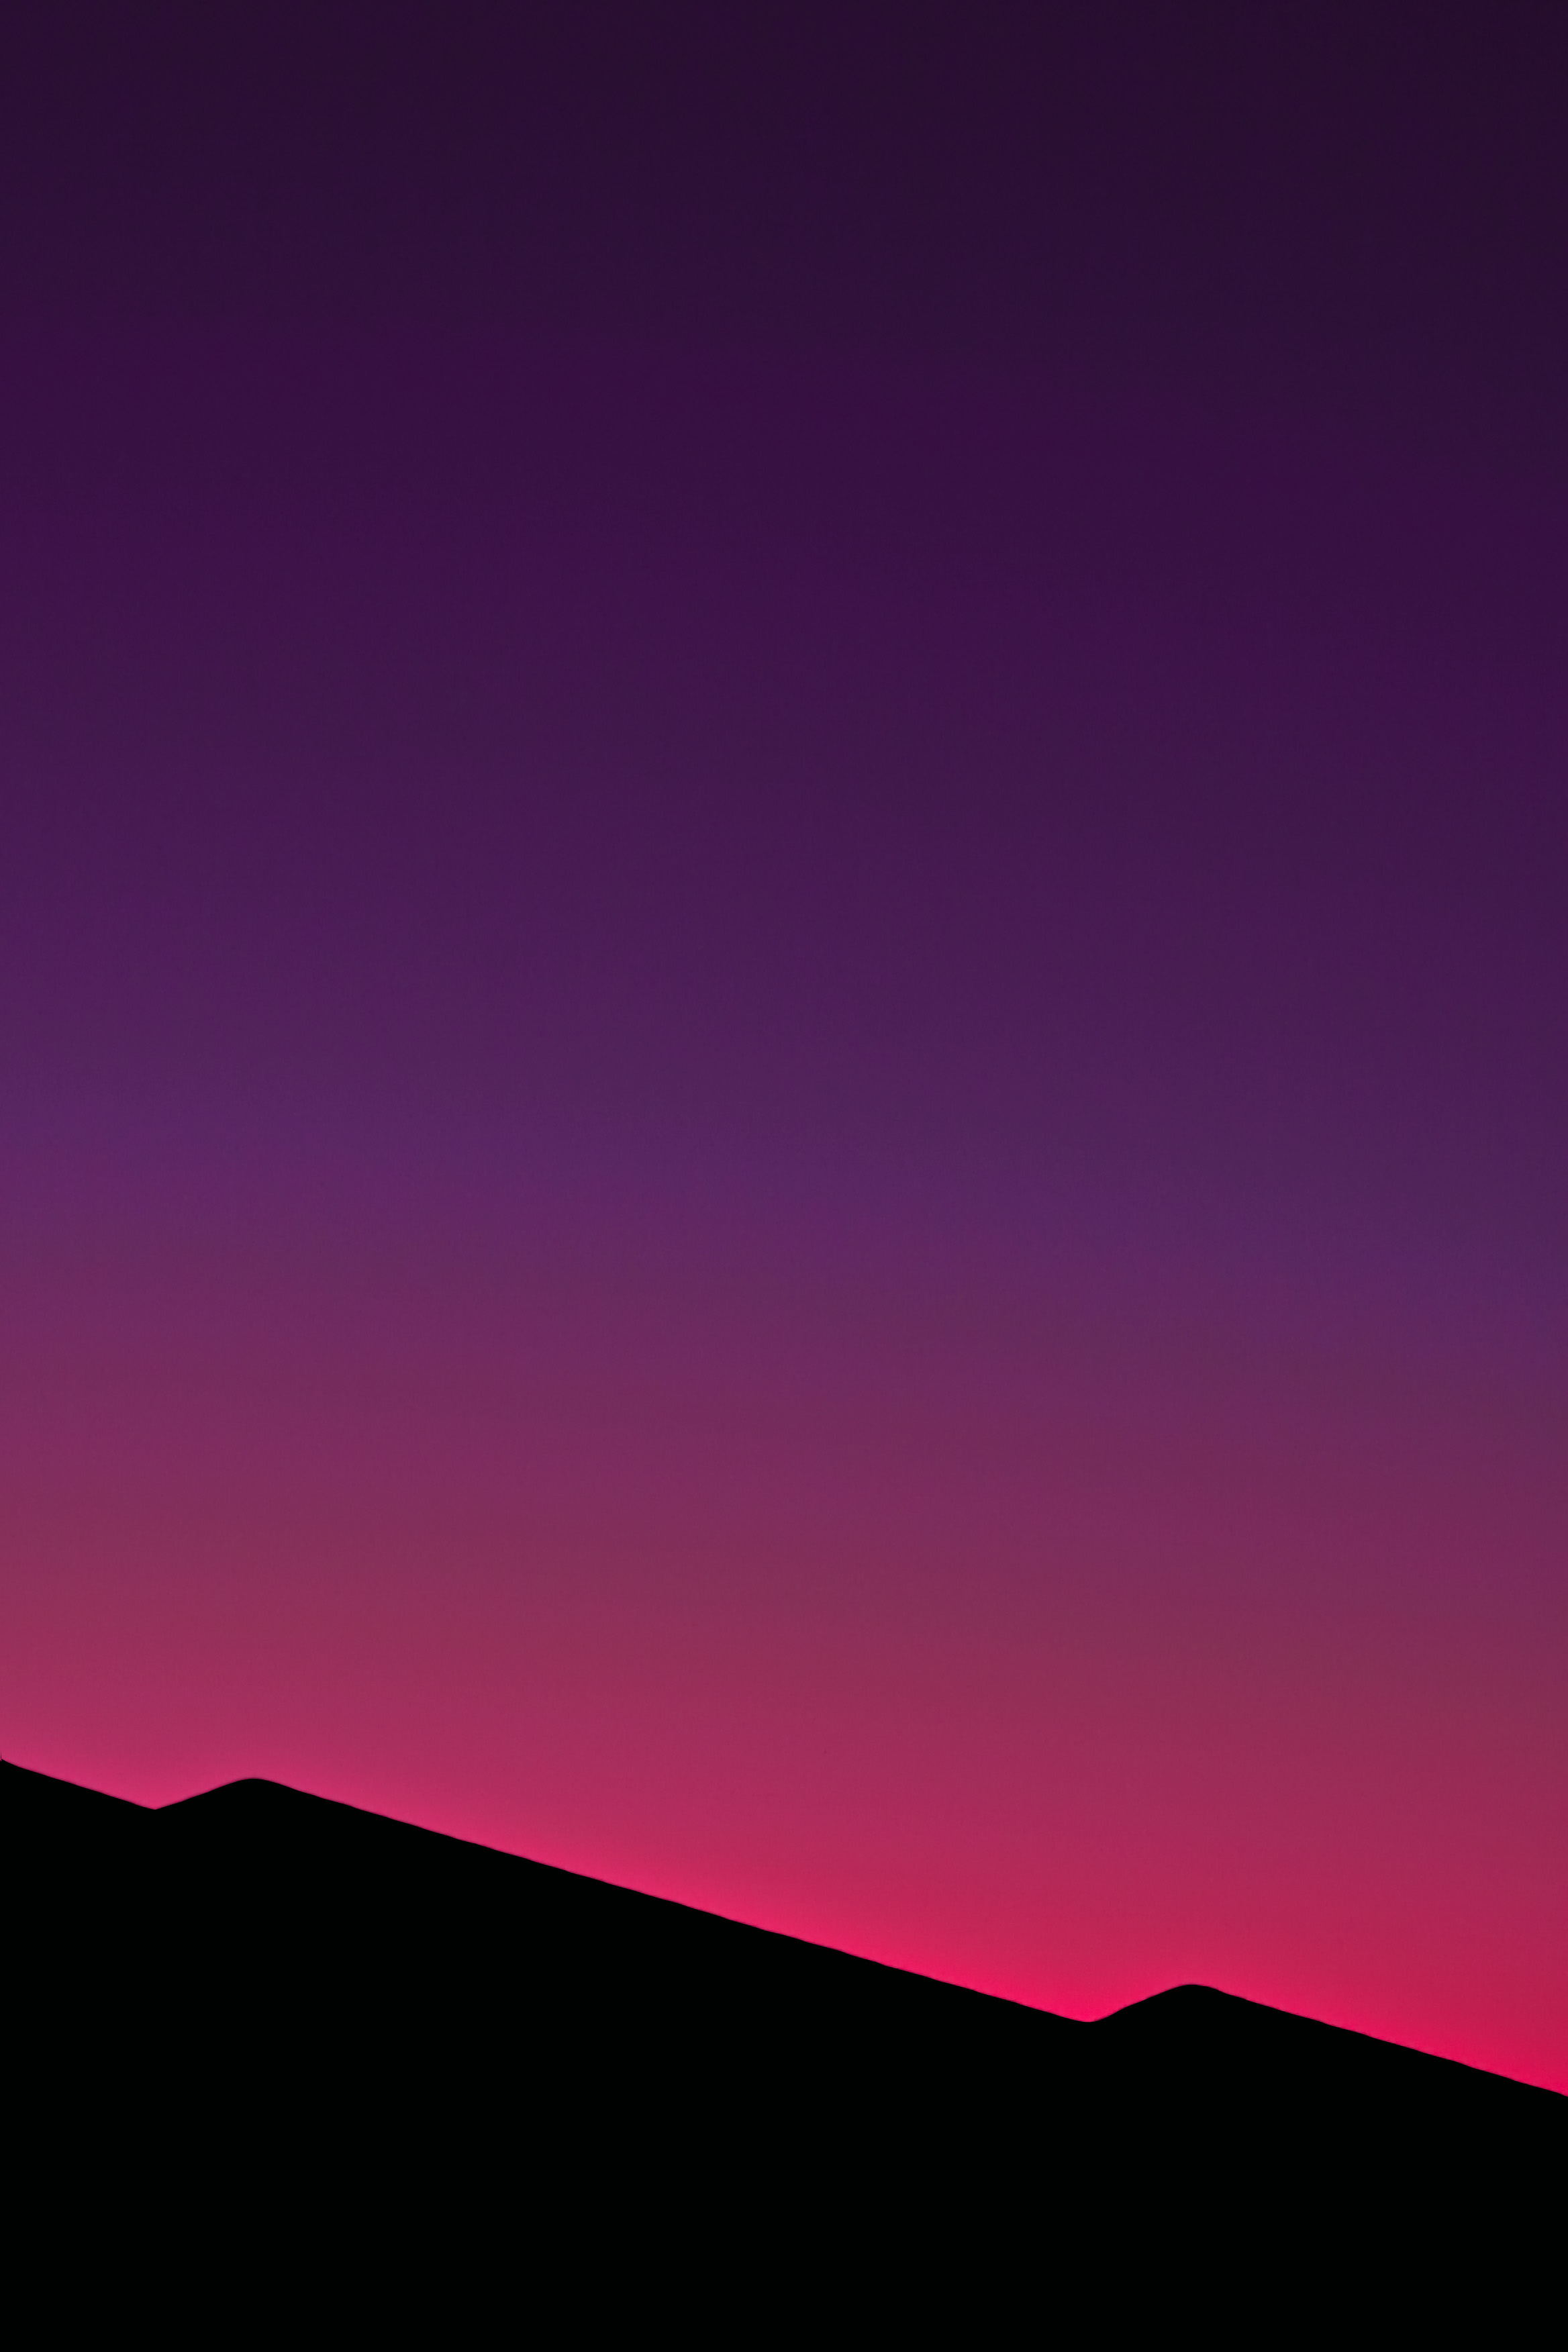
horizon, silhouette, mountain, sky, sunrise, sunset, night, purple, dawn, atmosphere, dusk, evening, pink, shape, afterglow, red sky at morning